Idas (son of Aphareus)

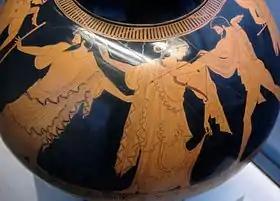
Marpessa and Idas, separated from Apollo by Zeus, Attic red-figure psykter, ca. 480 BC, Staatliche Antikensammlungen (Inv. 2417).

In Greek mythology, Idas, was a Messenian prince. He was one of the Argonauts, a participant in the hunt for the Calydonian Boar and contender with the gods. Idas was described as keen and spirited.